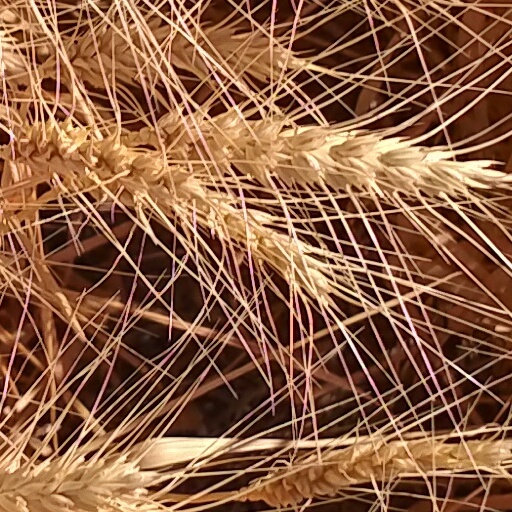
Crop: wheat